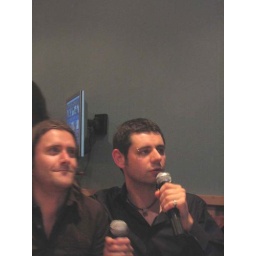
the only living boys in edge hill